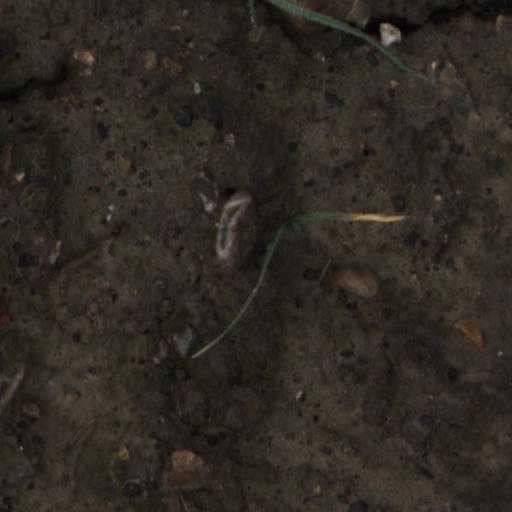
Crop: wheat